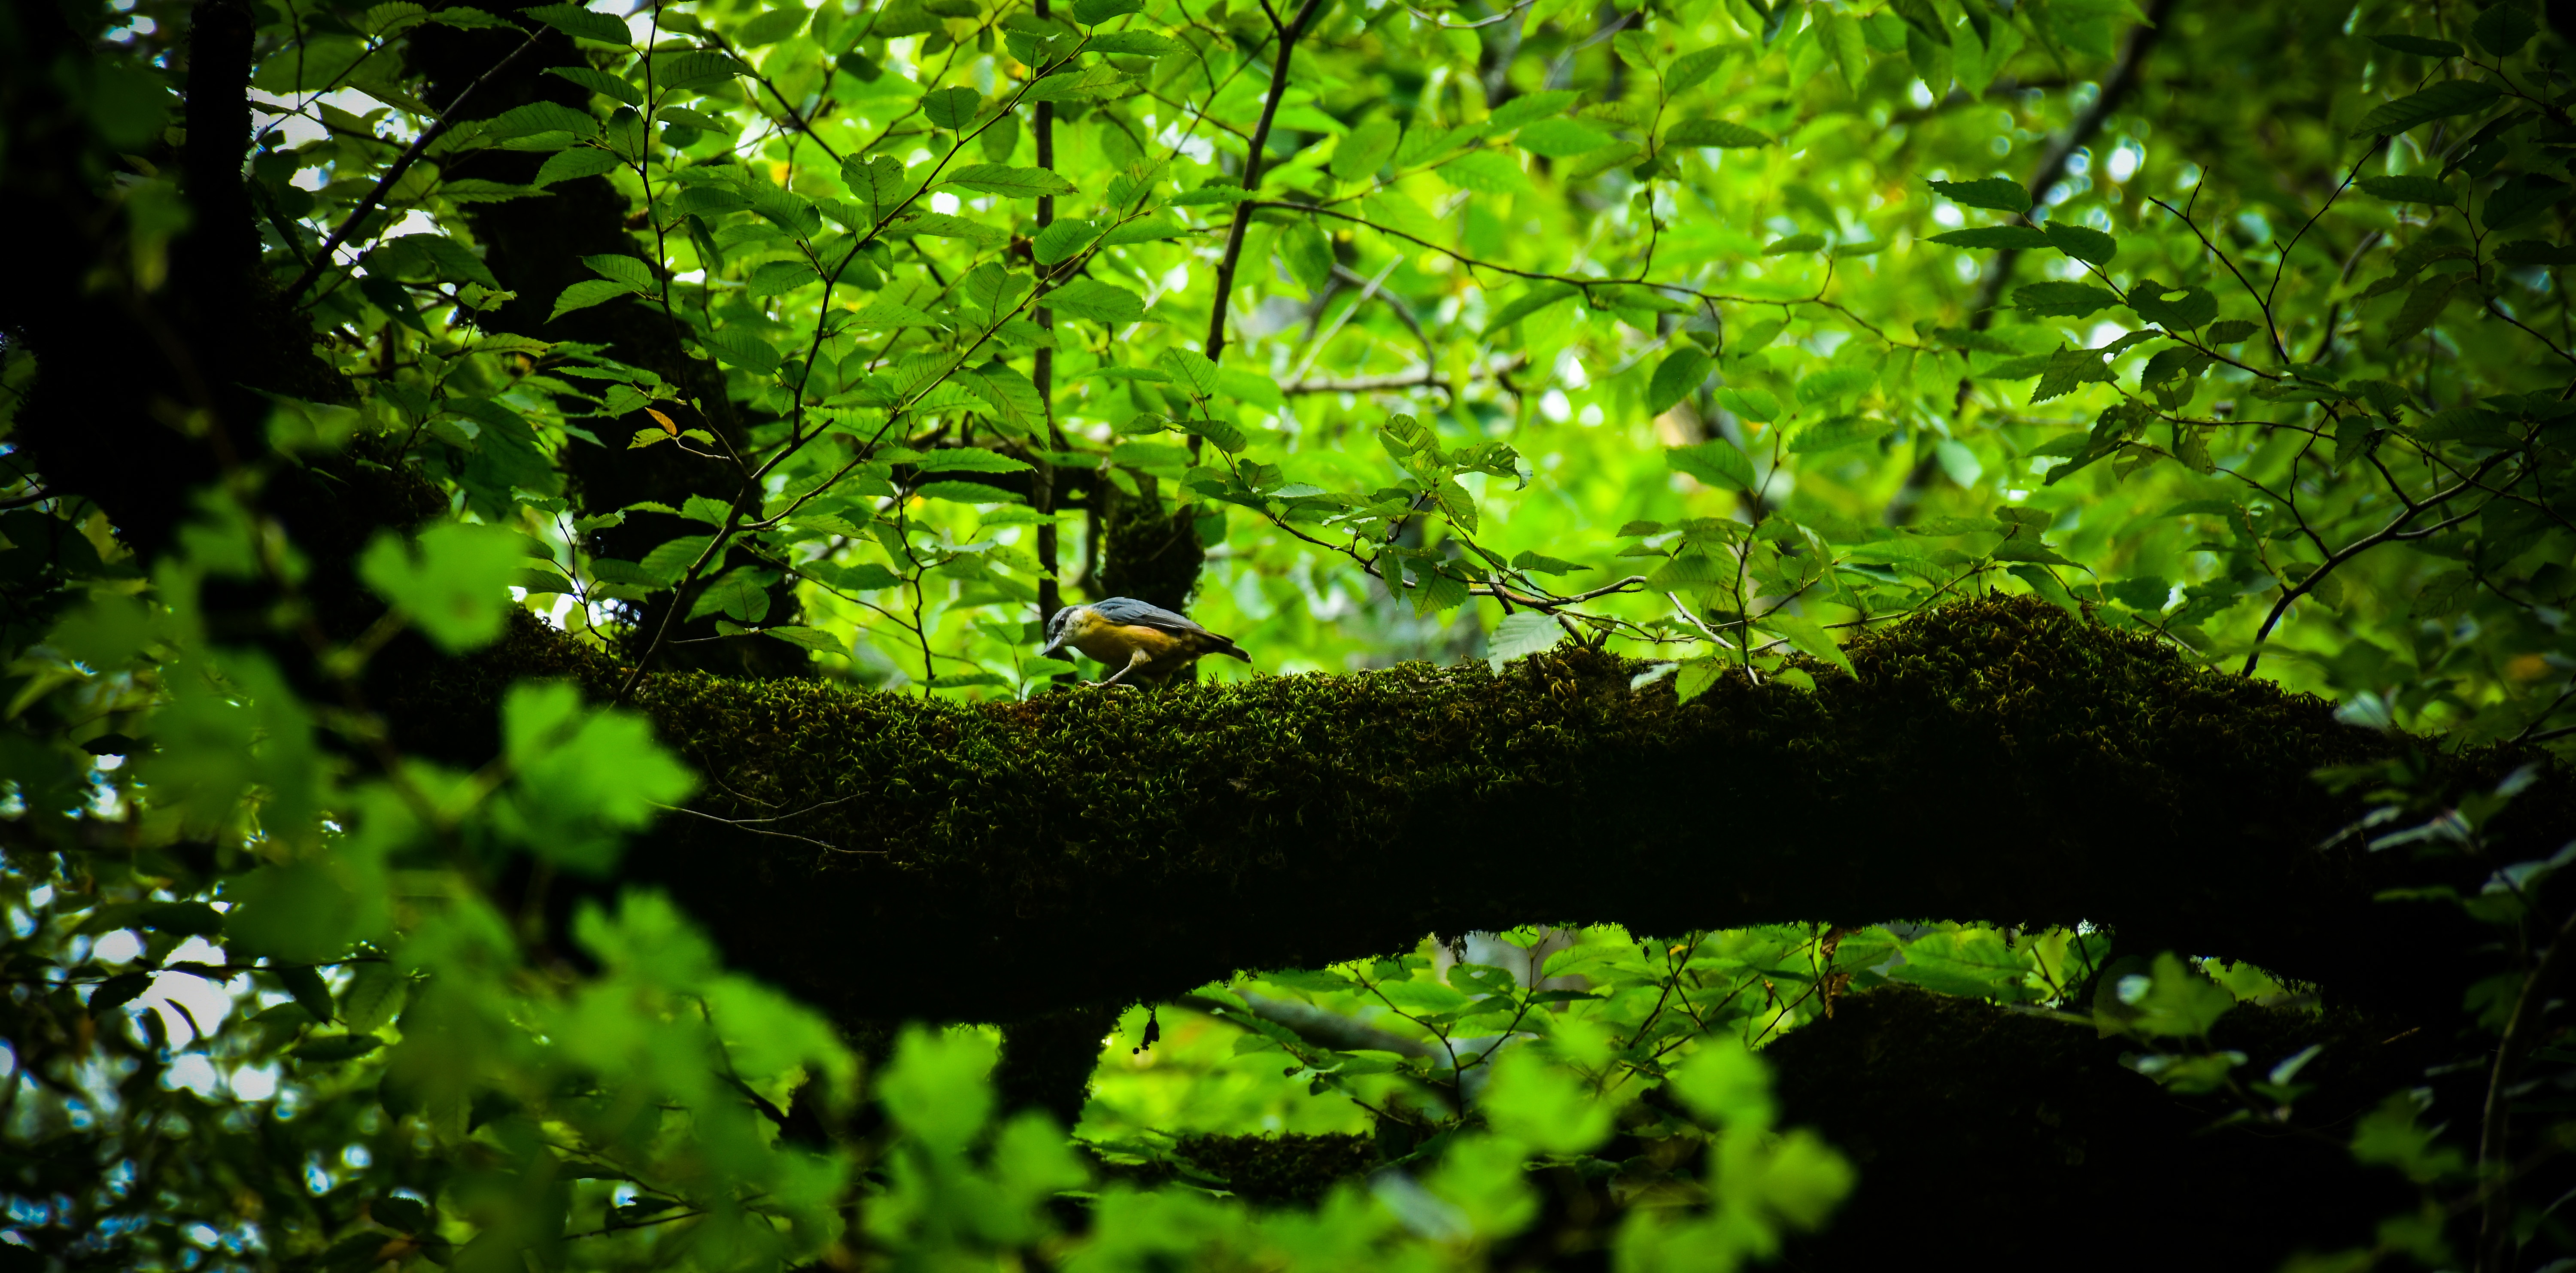
tree, nature, forest, grass, branch, plant, sunlight, leaf, flower, moss, green, jungle, botany, vegetation, rainforest, deciduous, woodland, habitat, ecosystem, old growth forest, natural environment, woody plant